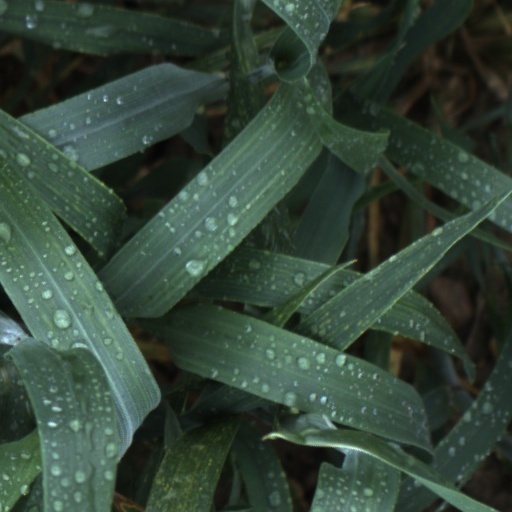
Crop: wheat